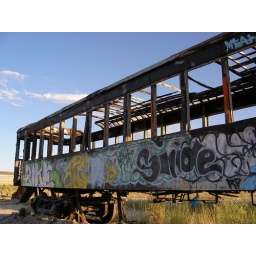
graffiti, burned out train car by temple of the birds and Saltair, Great Salt Lake, UT, July 6, 2010